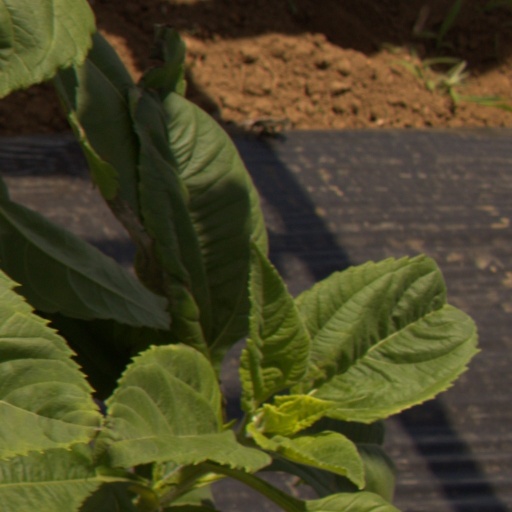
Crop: Jerusalem artichoke